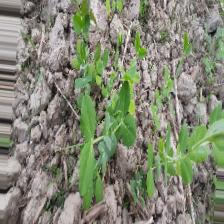
Label: Normal